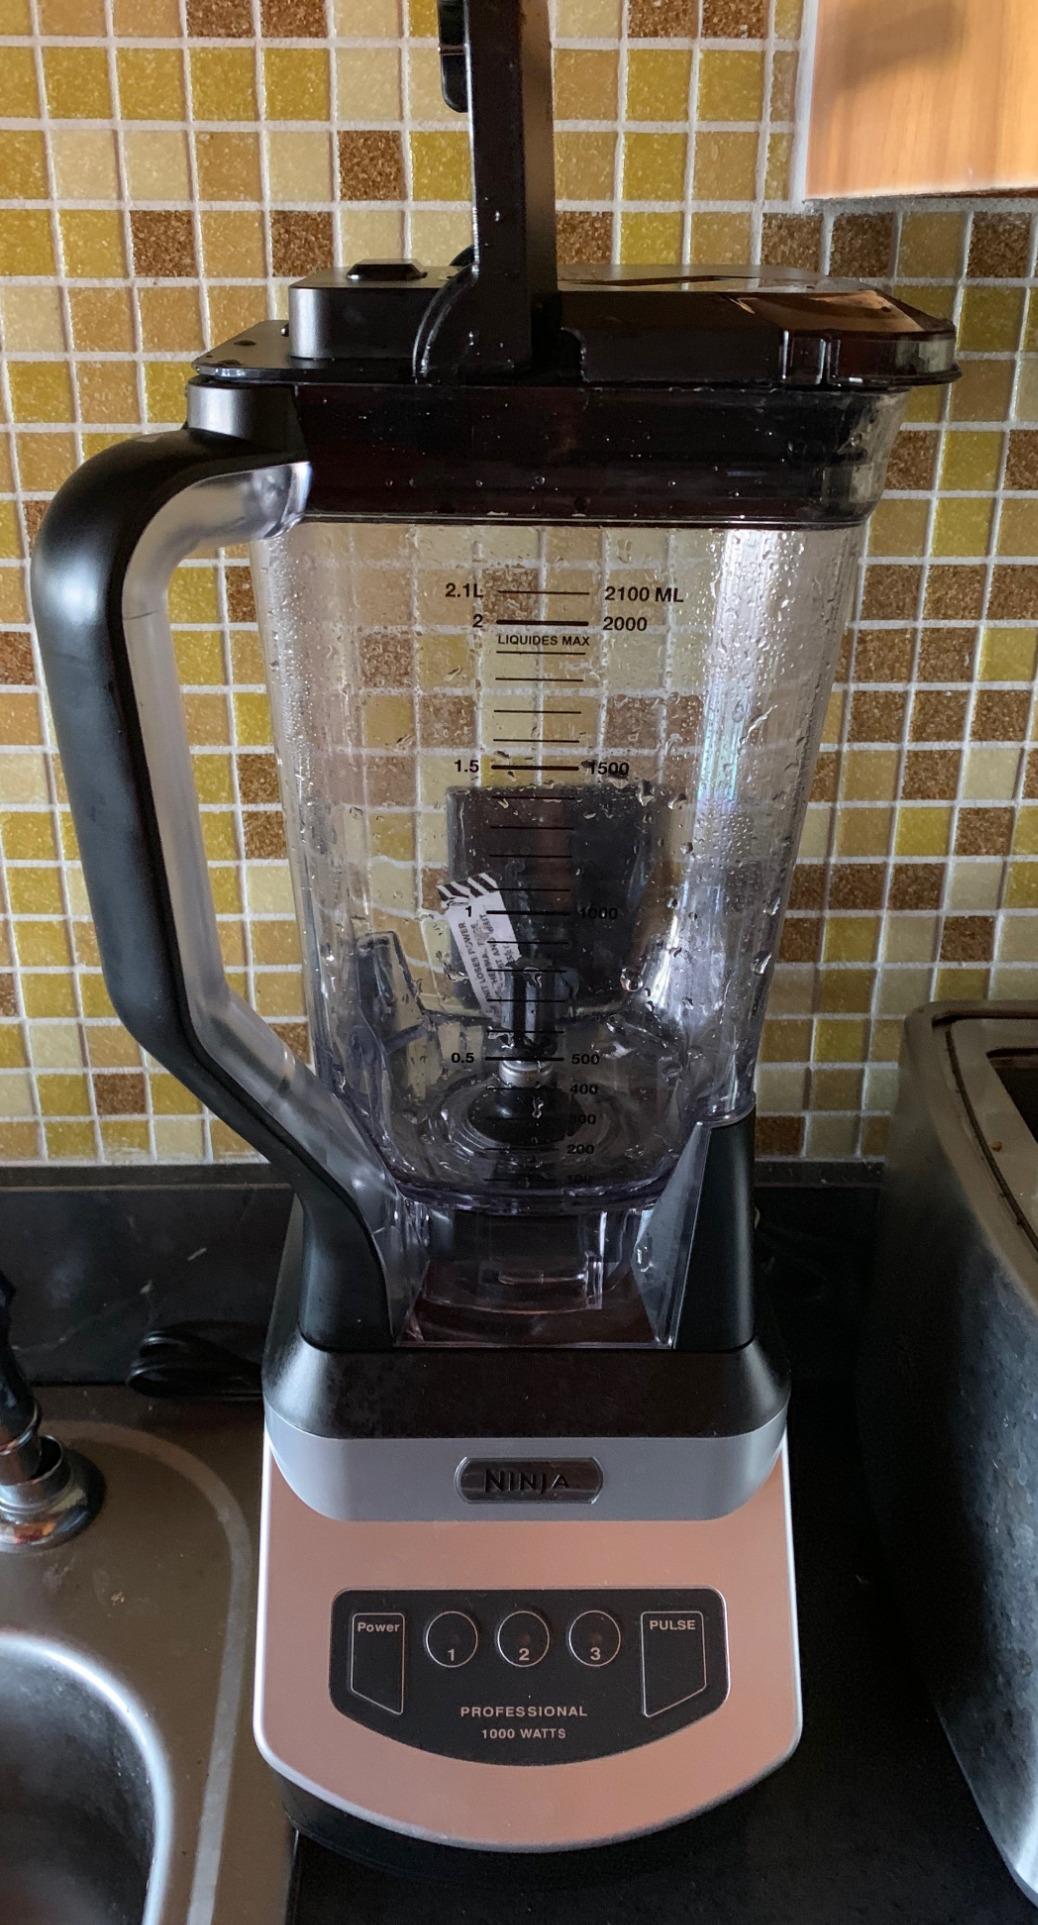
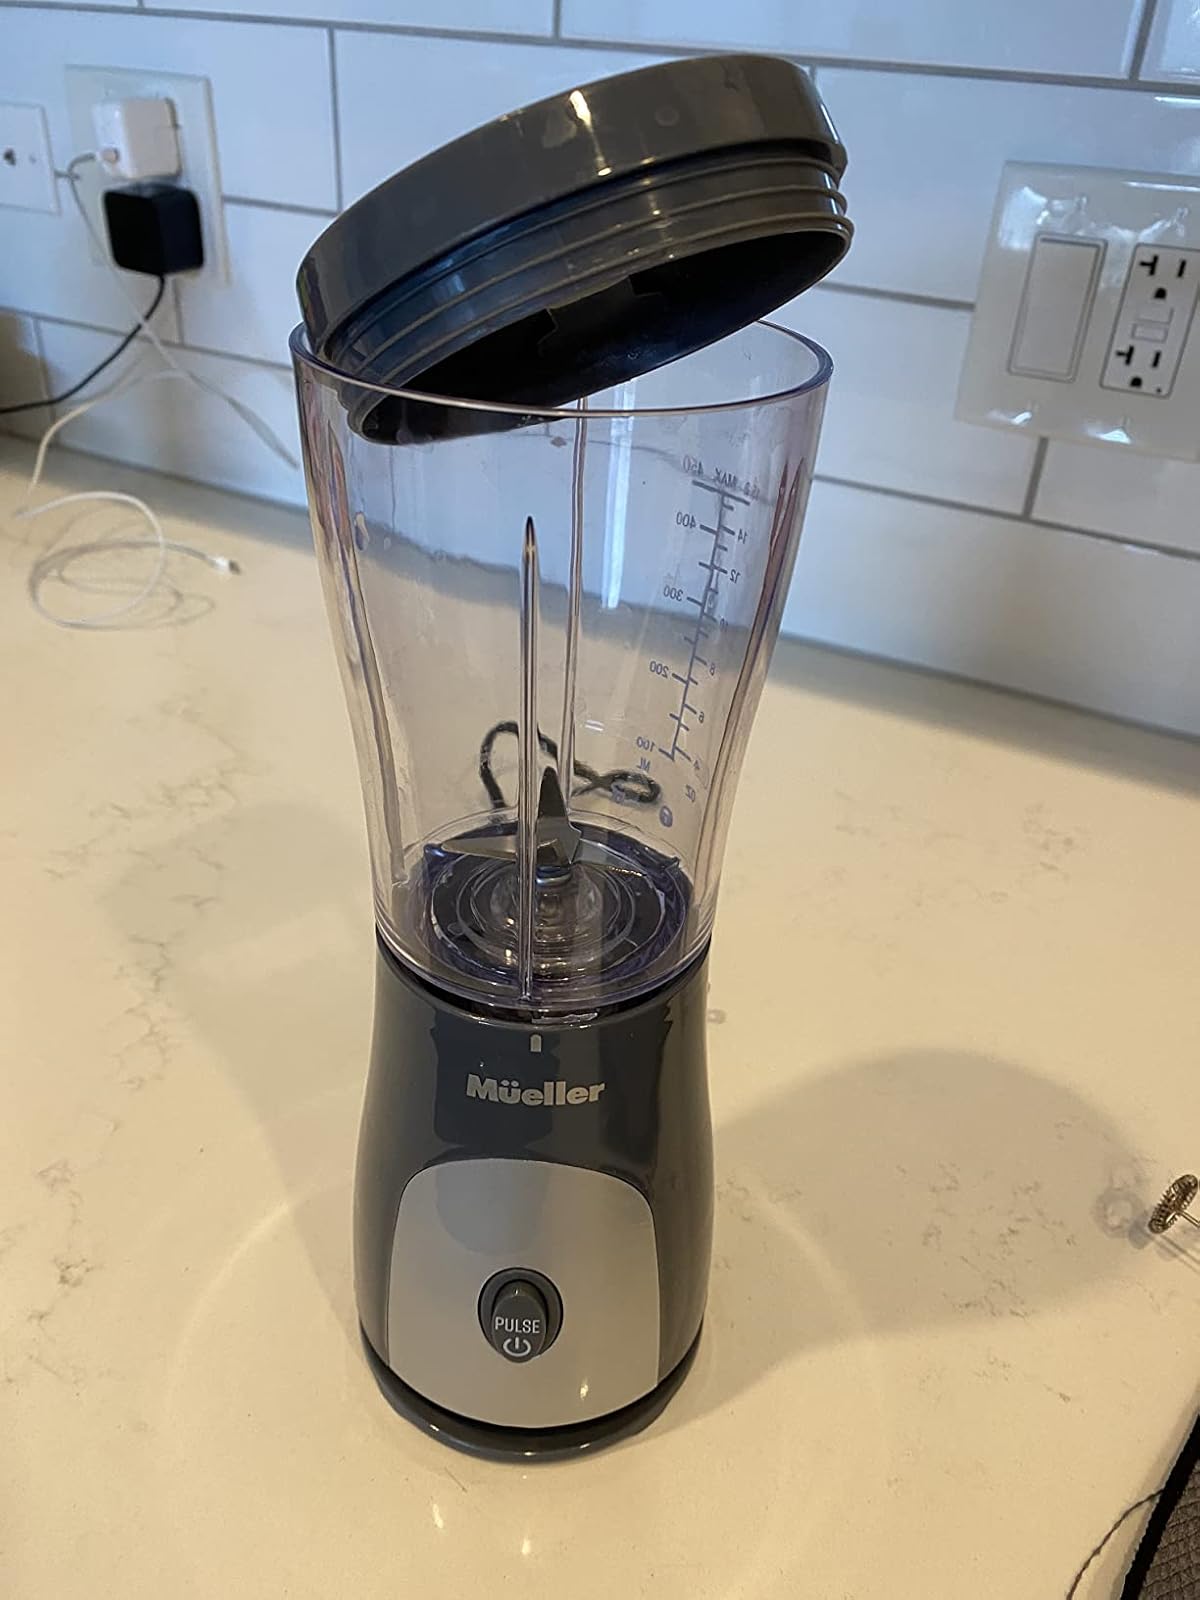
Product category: items_blender
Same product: no